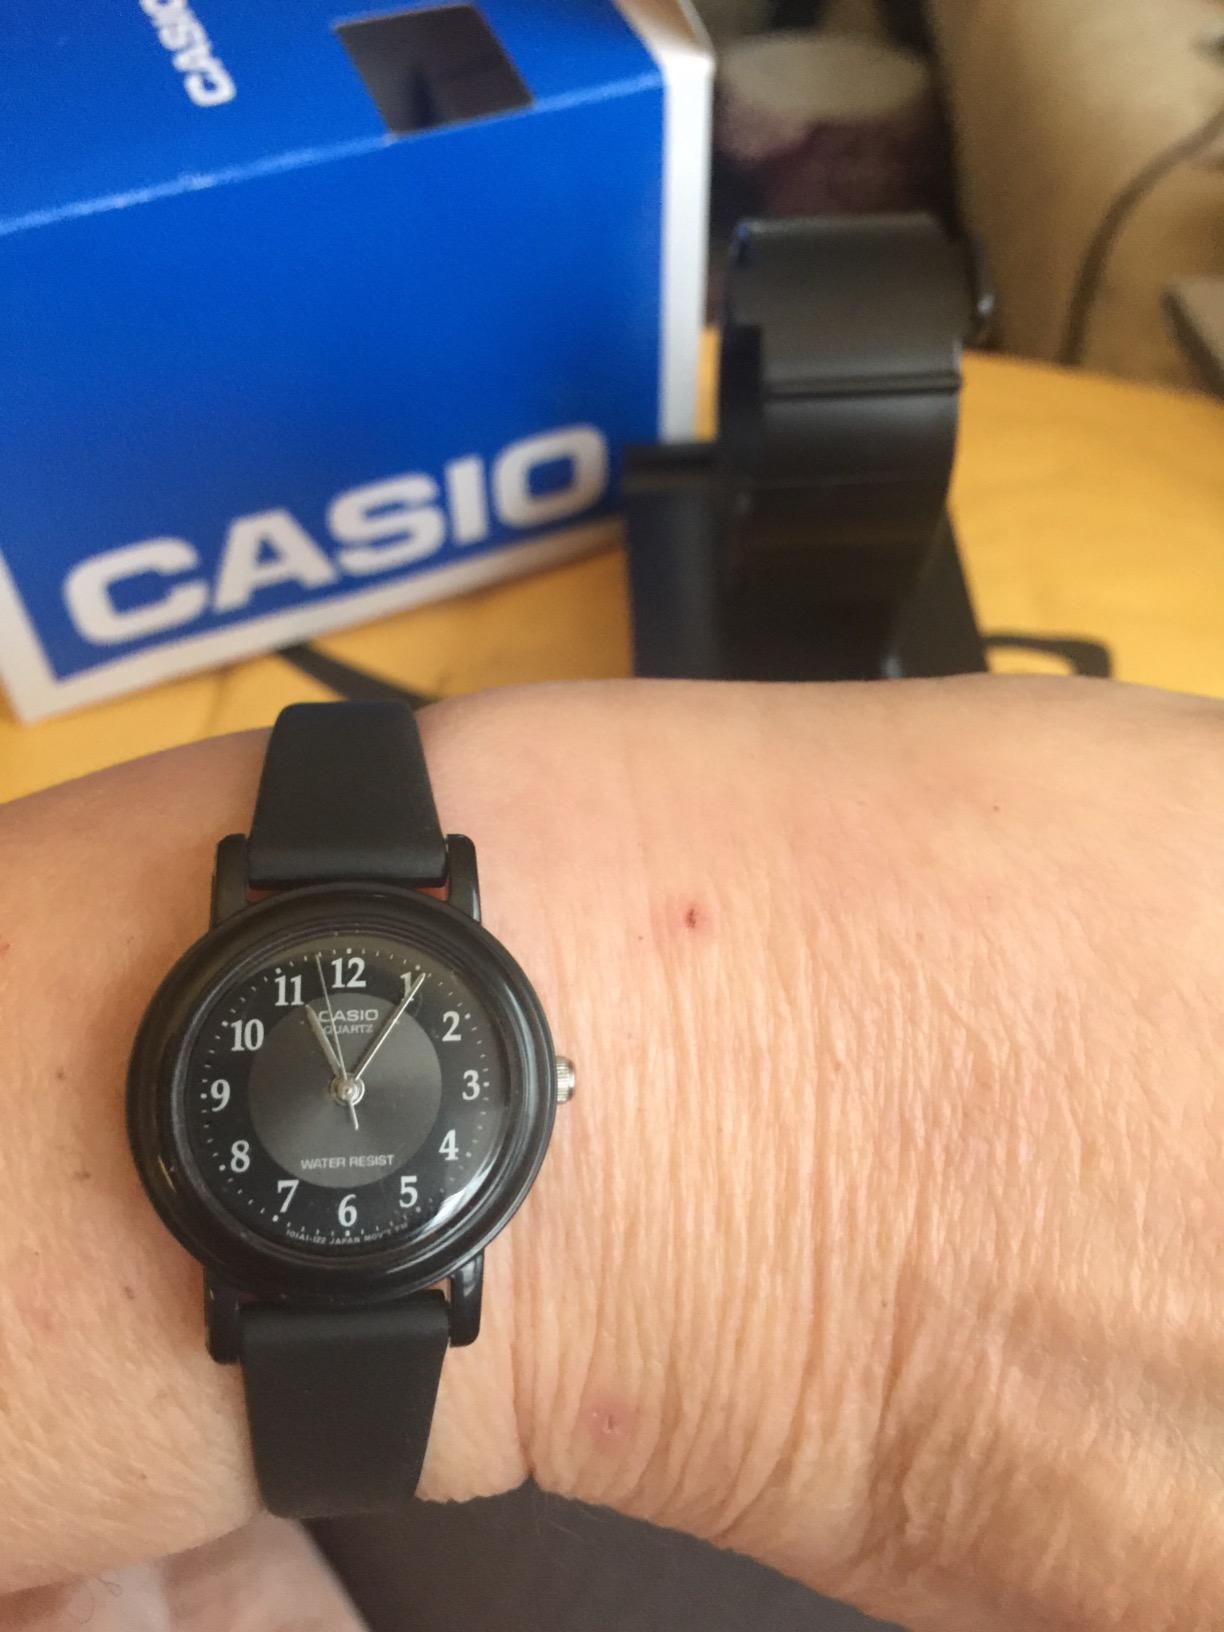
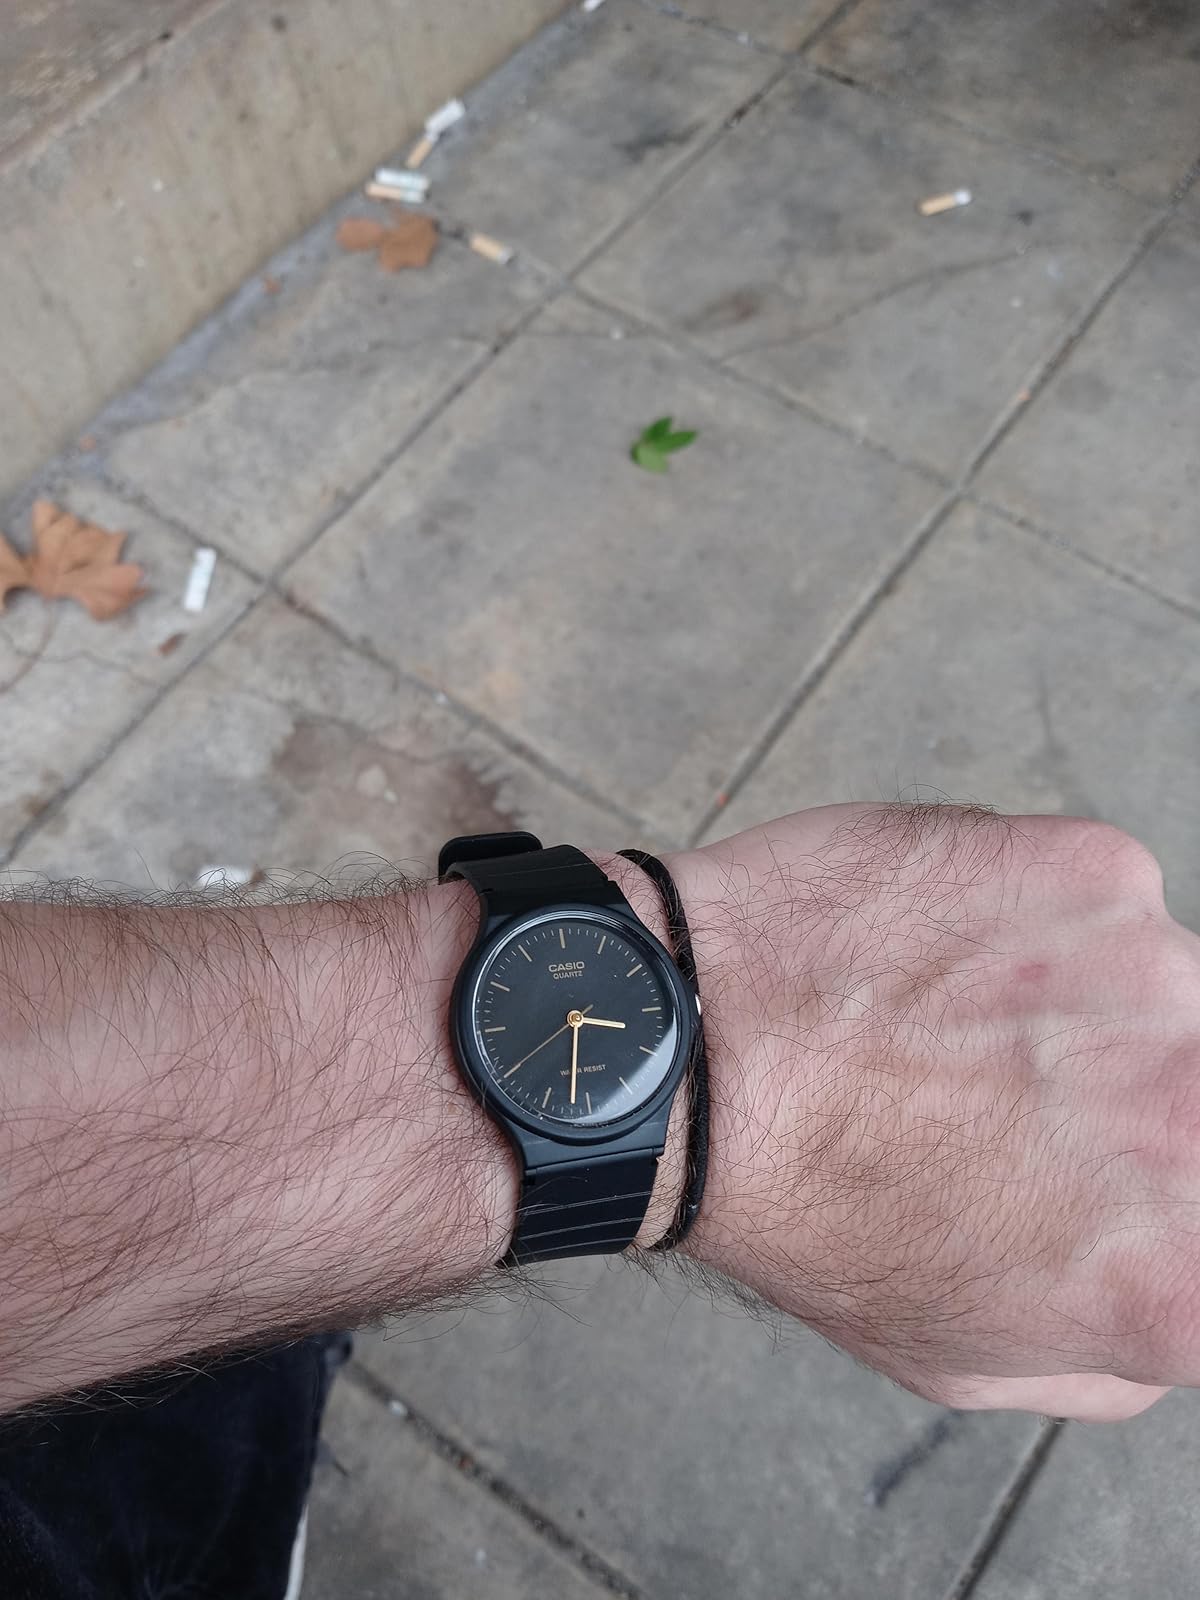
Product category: accessories_watch
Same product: no